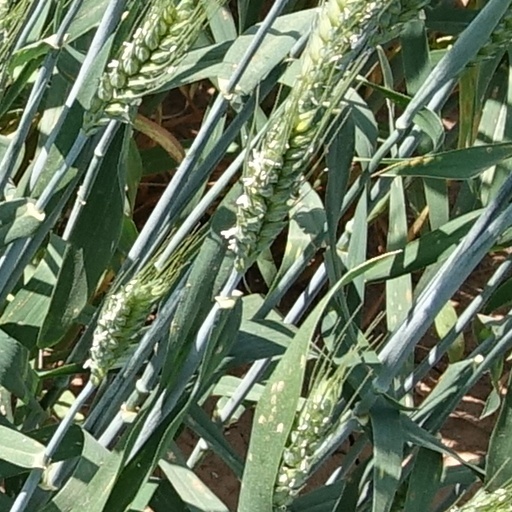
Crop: wheat